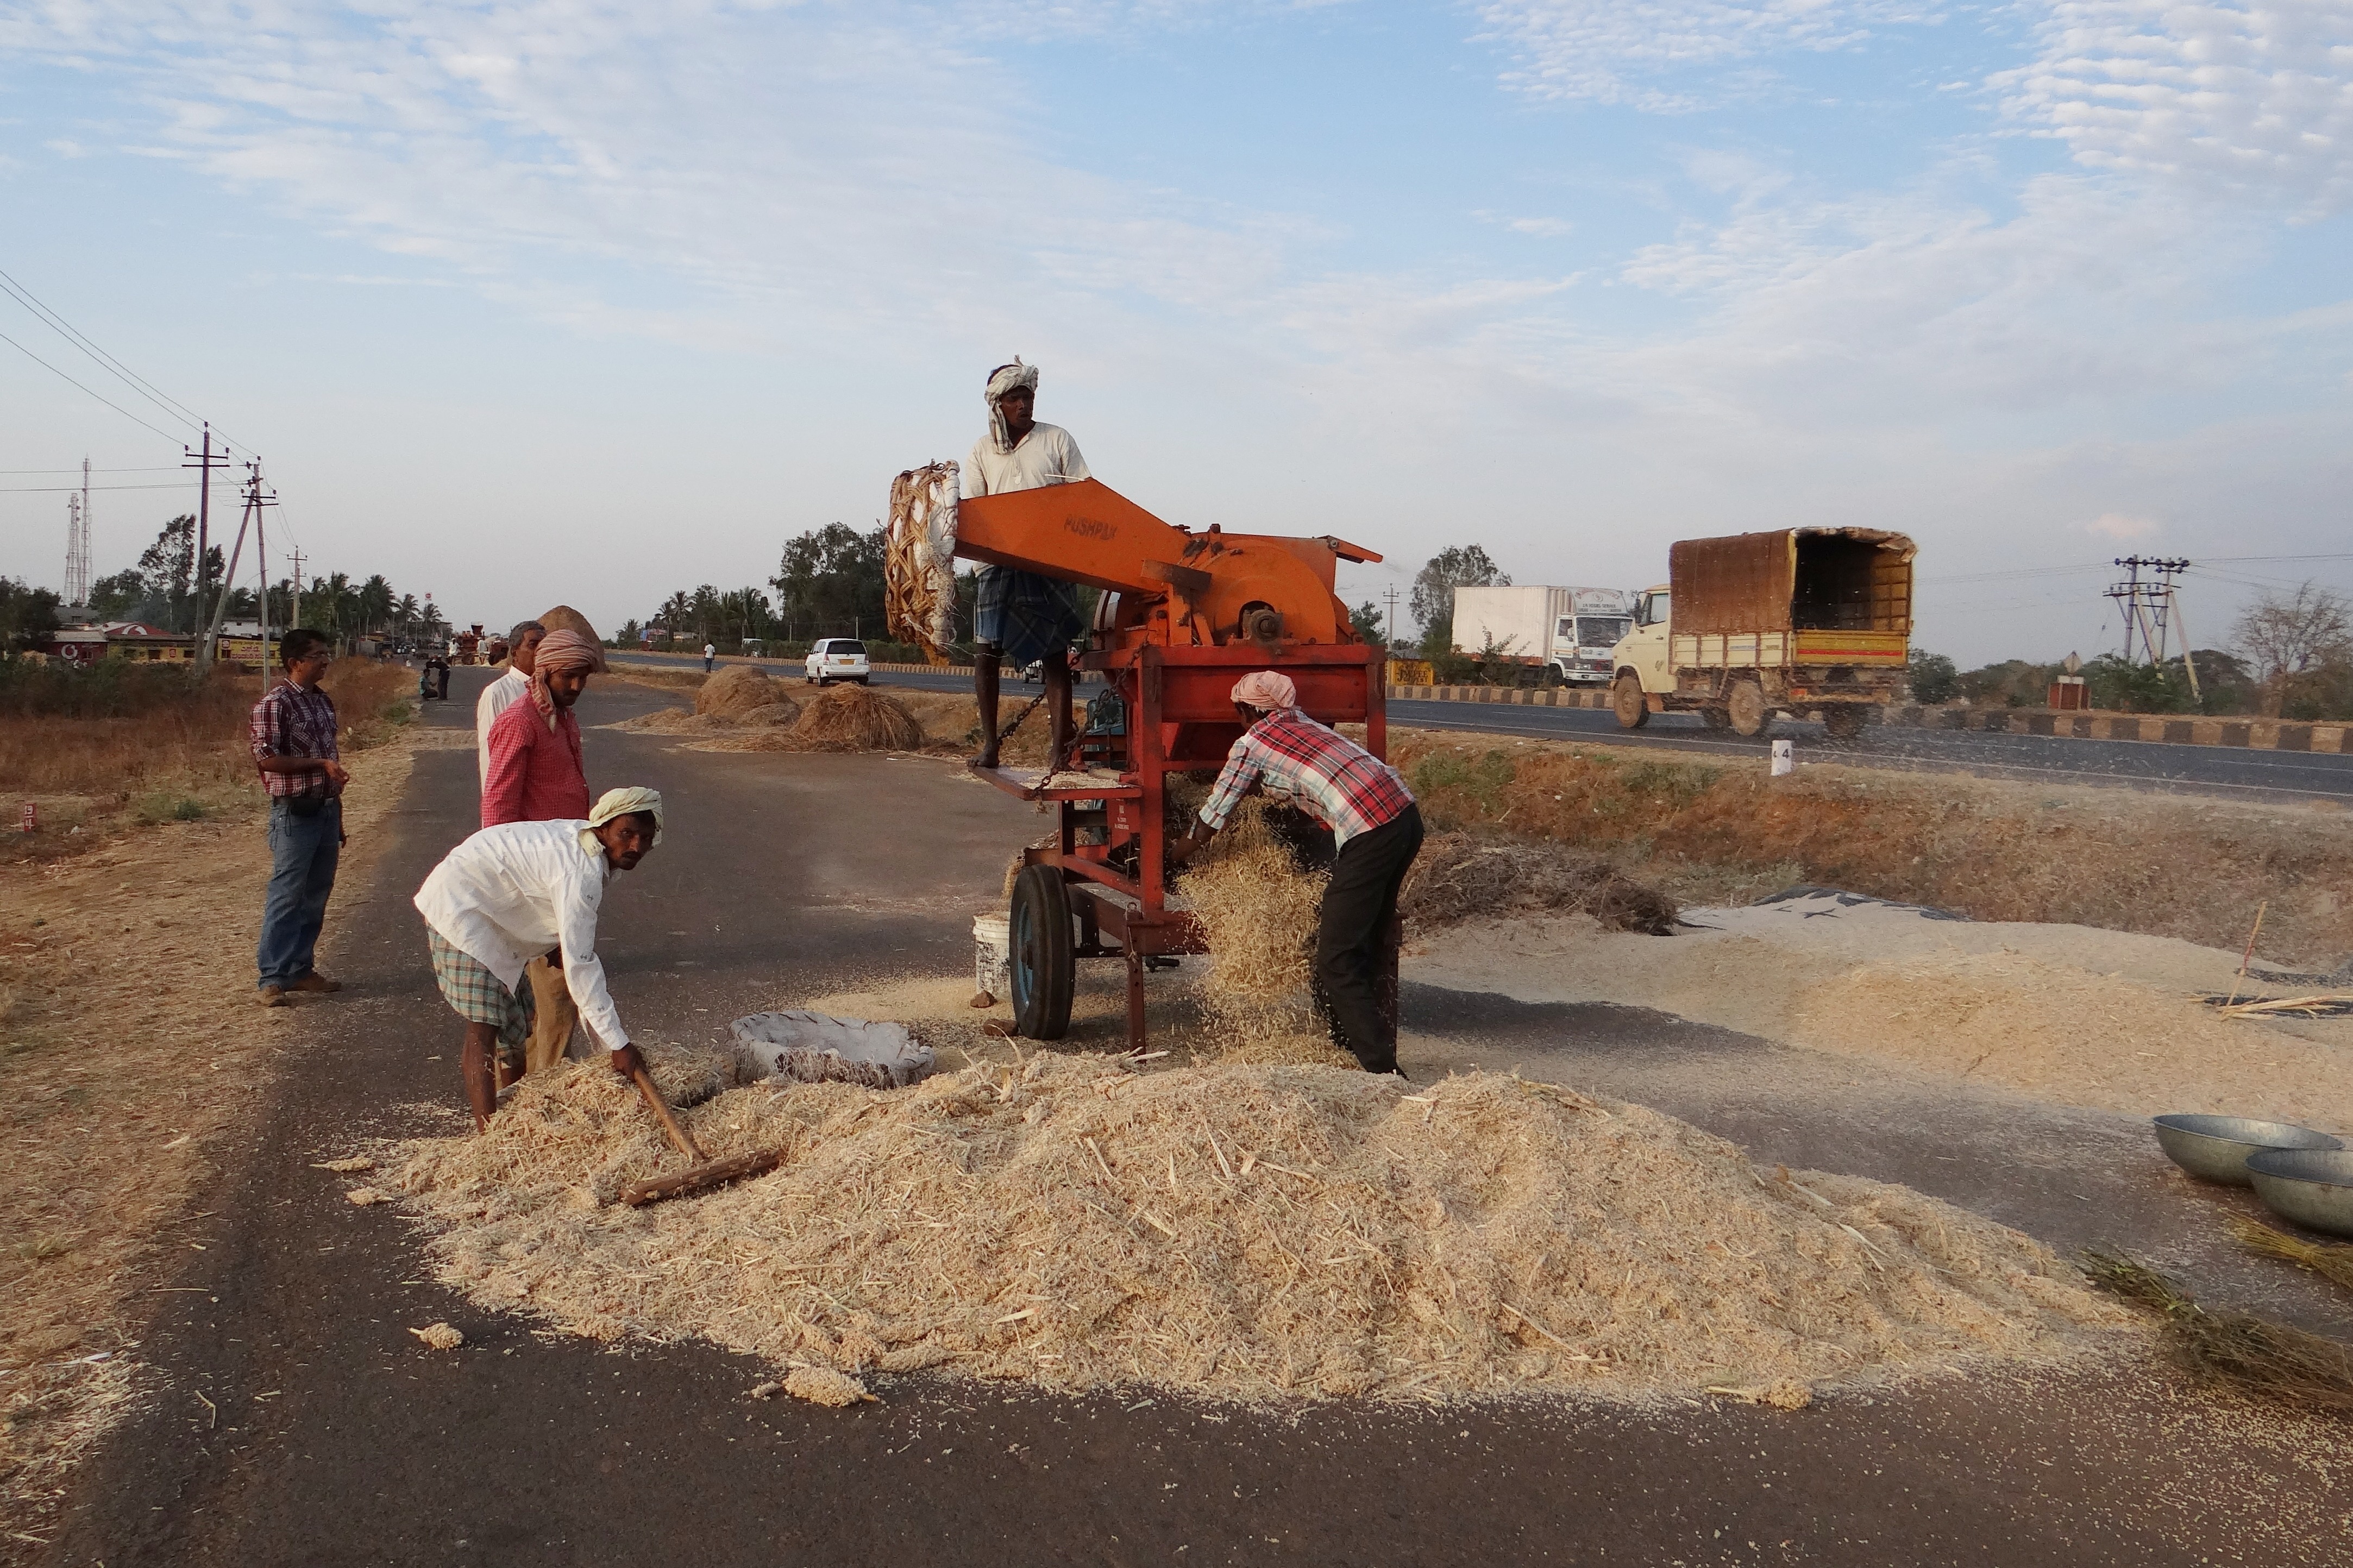
sand, road, asphalt, construction, vehicle, soil, agriculture, india, karnataka, sorghum, jowar, machine winnowing